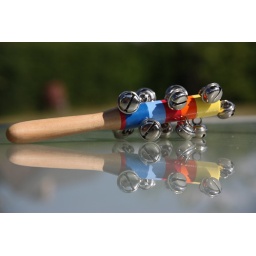
Reflection in glass table